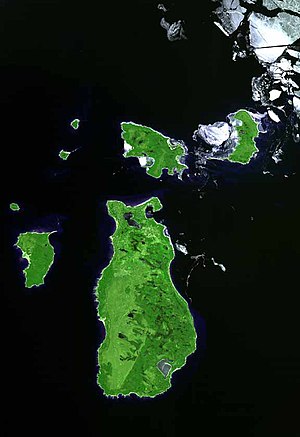
Beaver Island
Satellitbillede af Beaver Island
Beaver Island er den største ø i Lake Michigan og en del af øgruppen ved samme navn. Engang var øen hjemsted for et unikt amerikansk monarki, nu er den en populær turist- og feriedestination. Beaver Island ligger ca. 51 km fra byen Charlevoix på hovedlandet, og kan kun nås via. luft- eller bådtrafik. Øen har to lufthavne, en offentlig og en privat. Postnummeret er 49782. Beaver Island er også navnet på en ikke-registreret forening bestående af de beboede områder på øen.